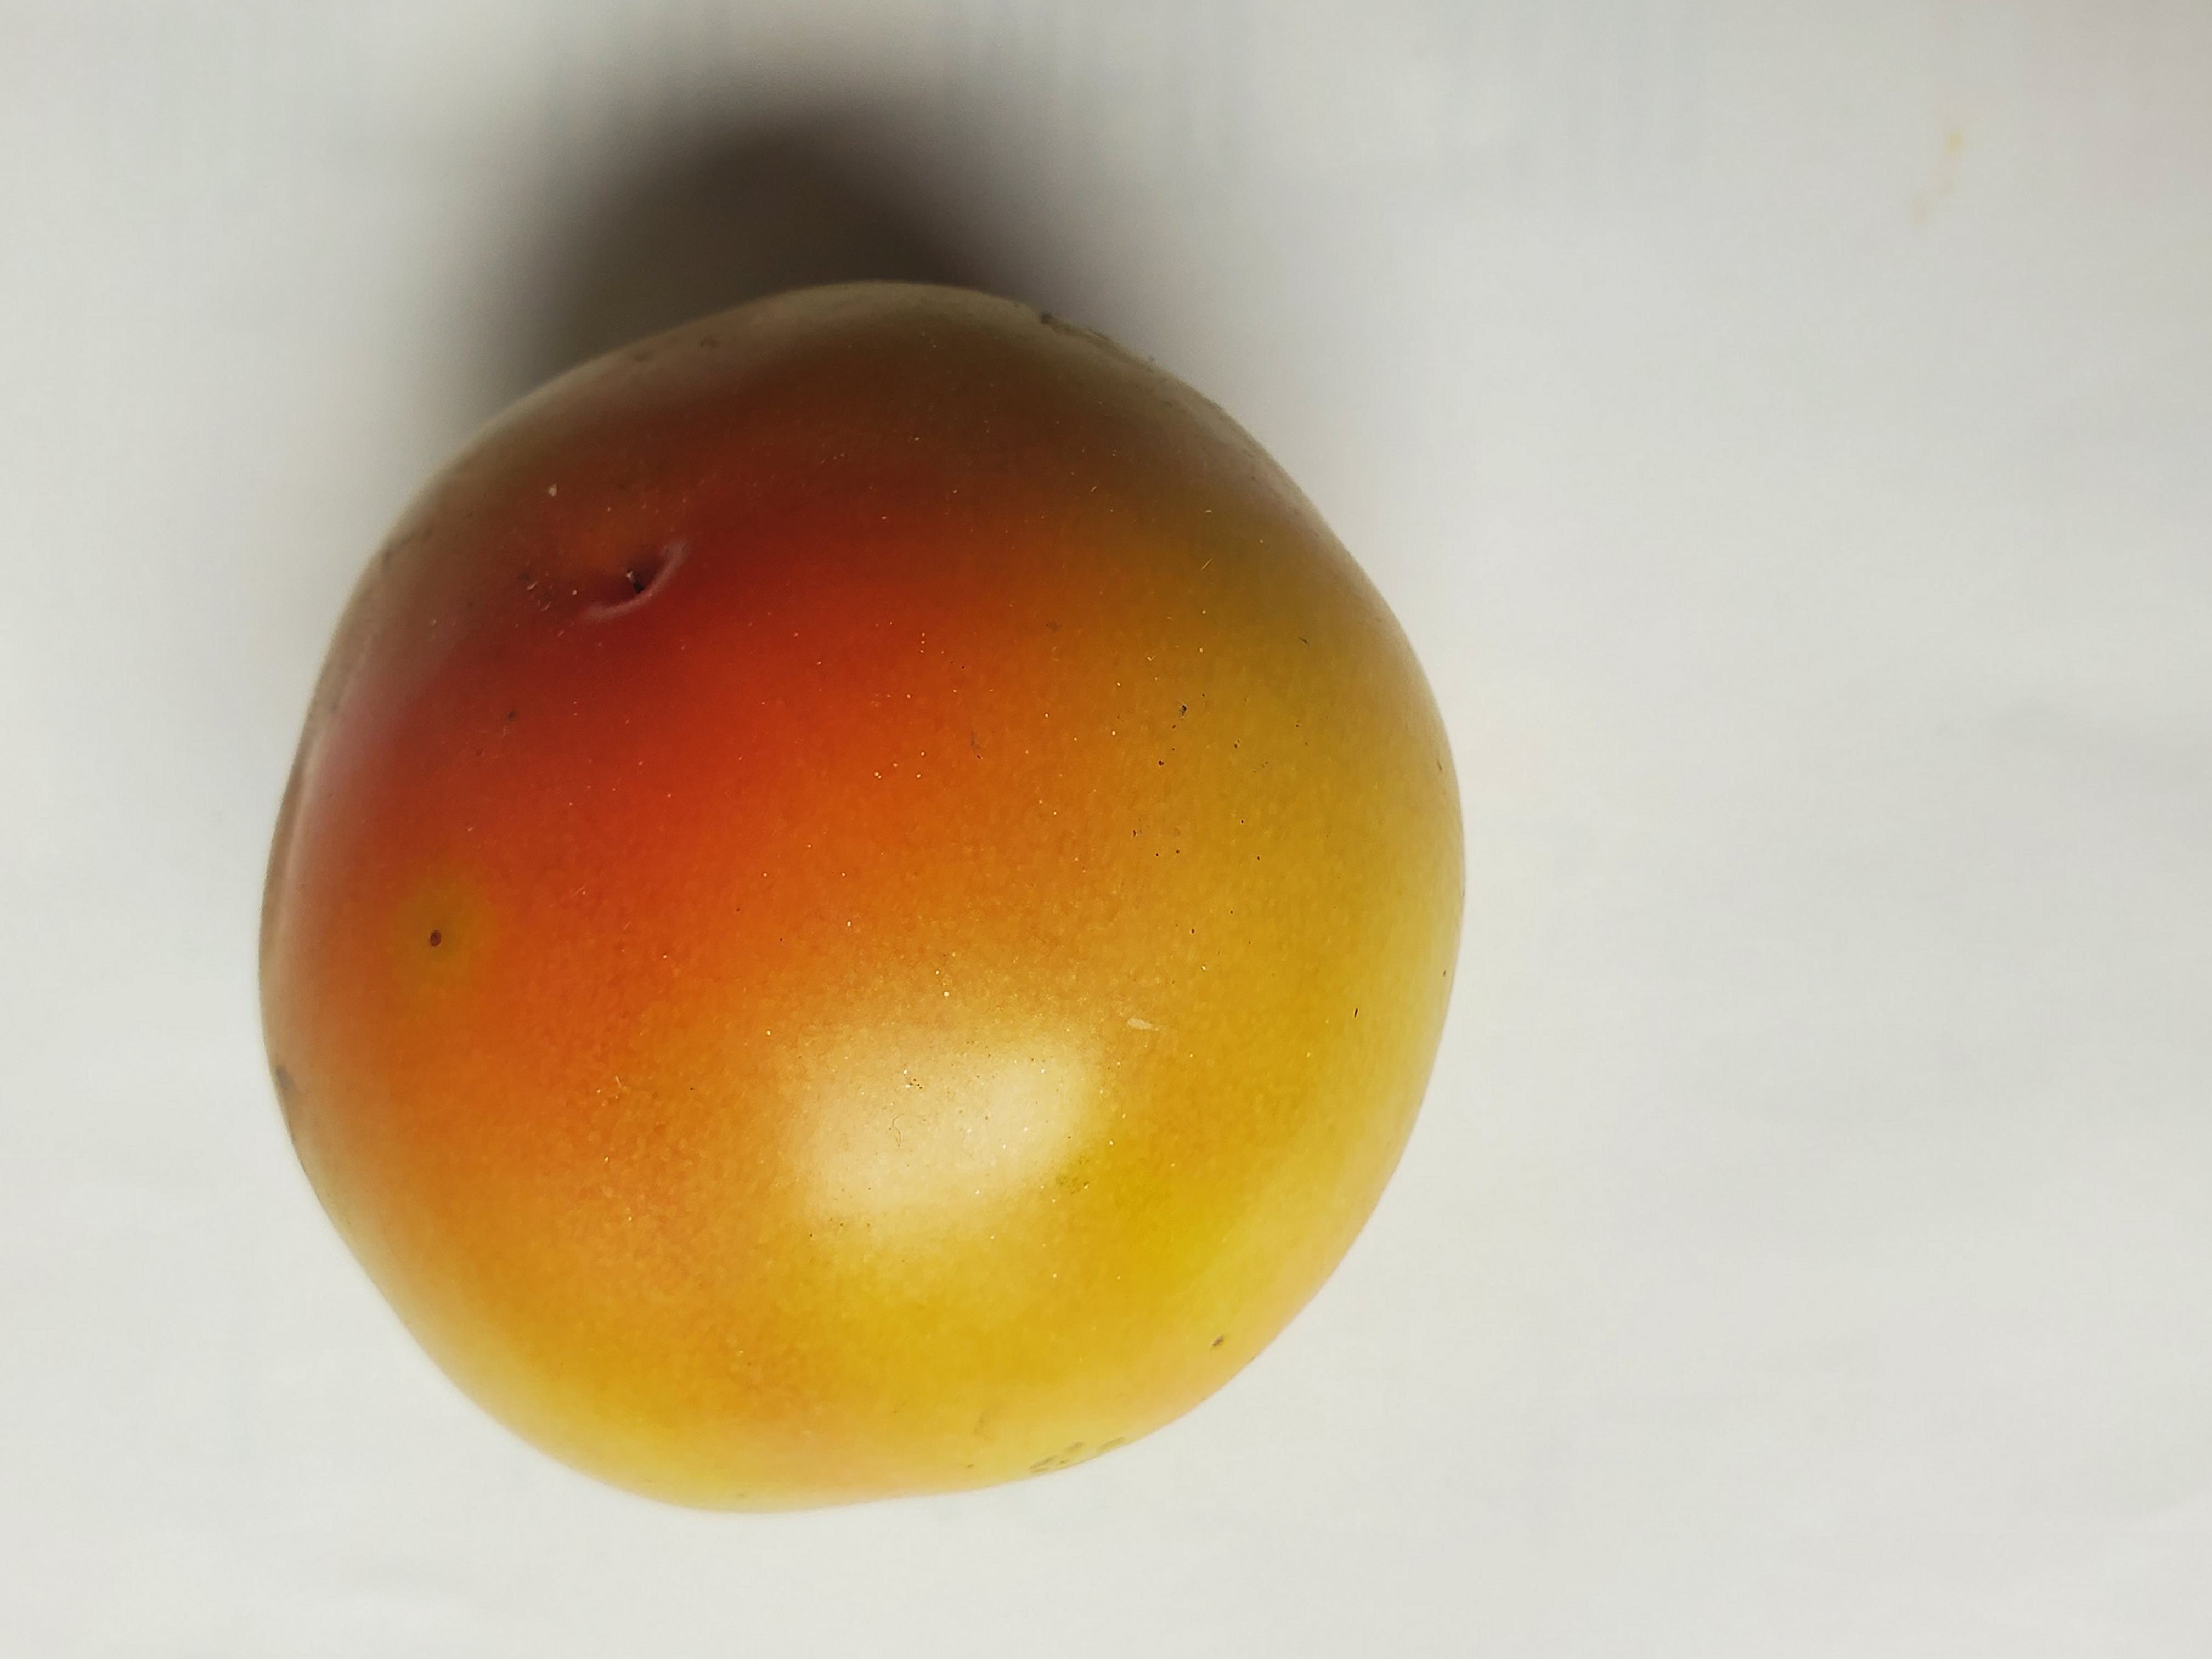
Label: Fresh